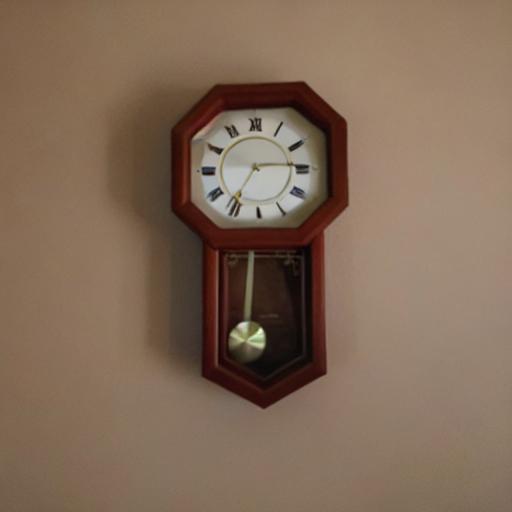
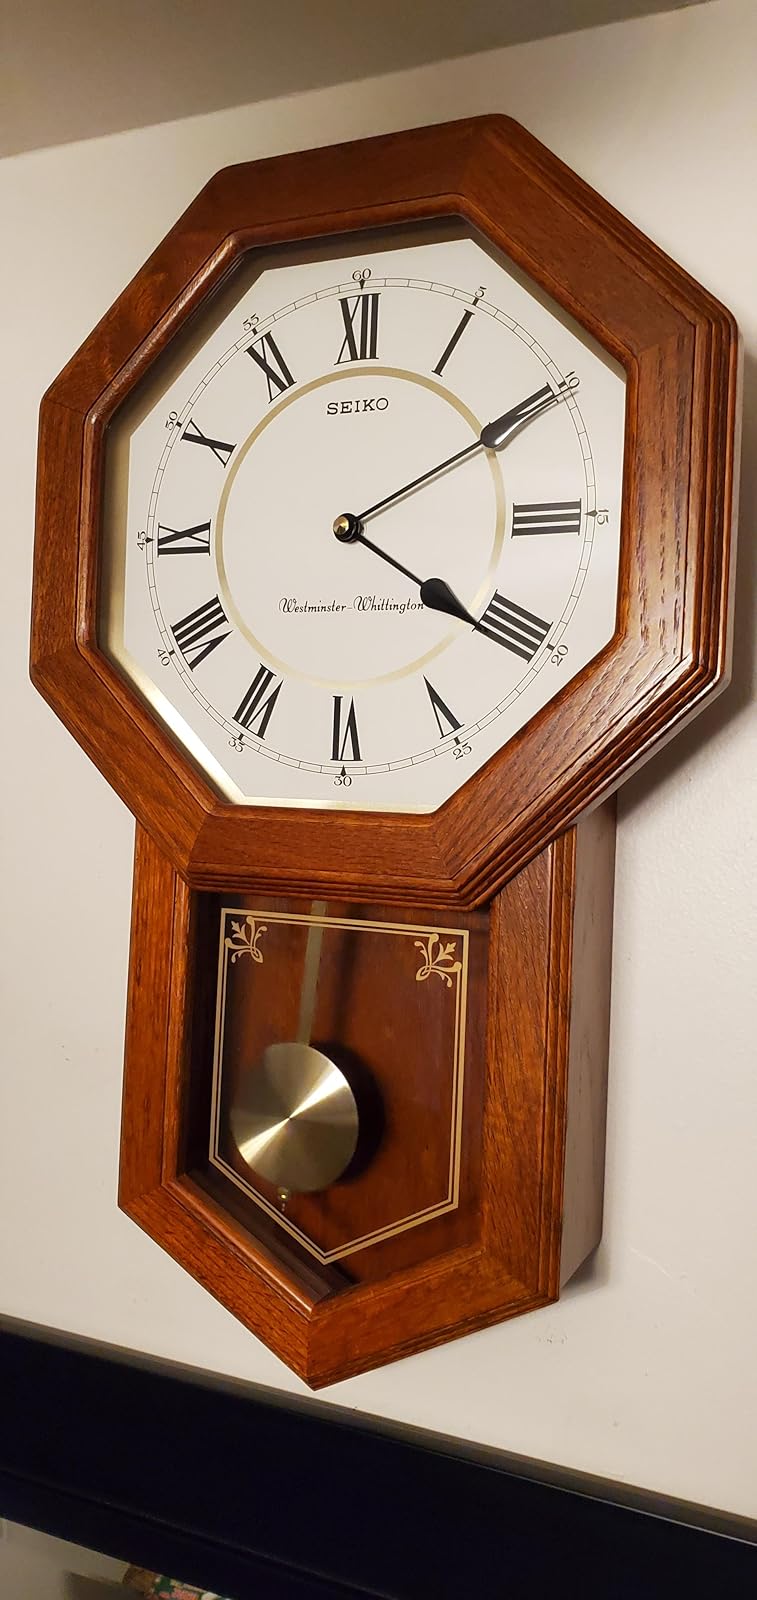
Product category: clock
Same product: no